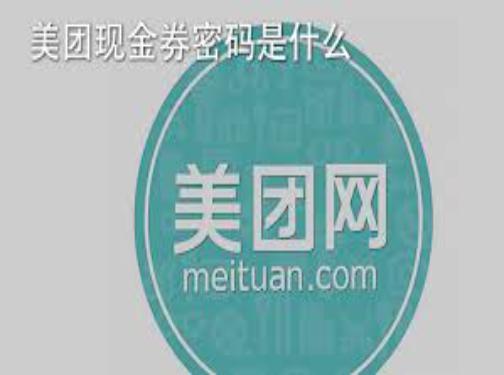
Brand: meituan
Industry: Others